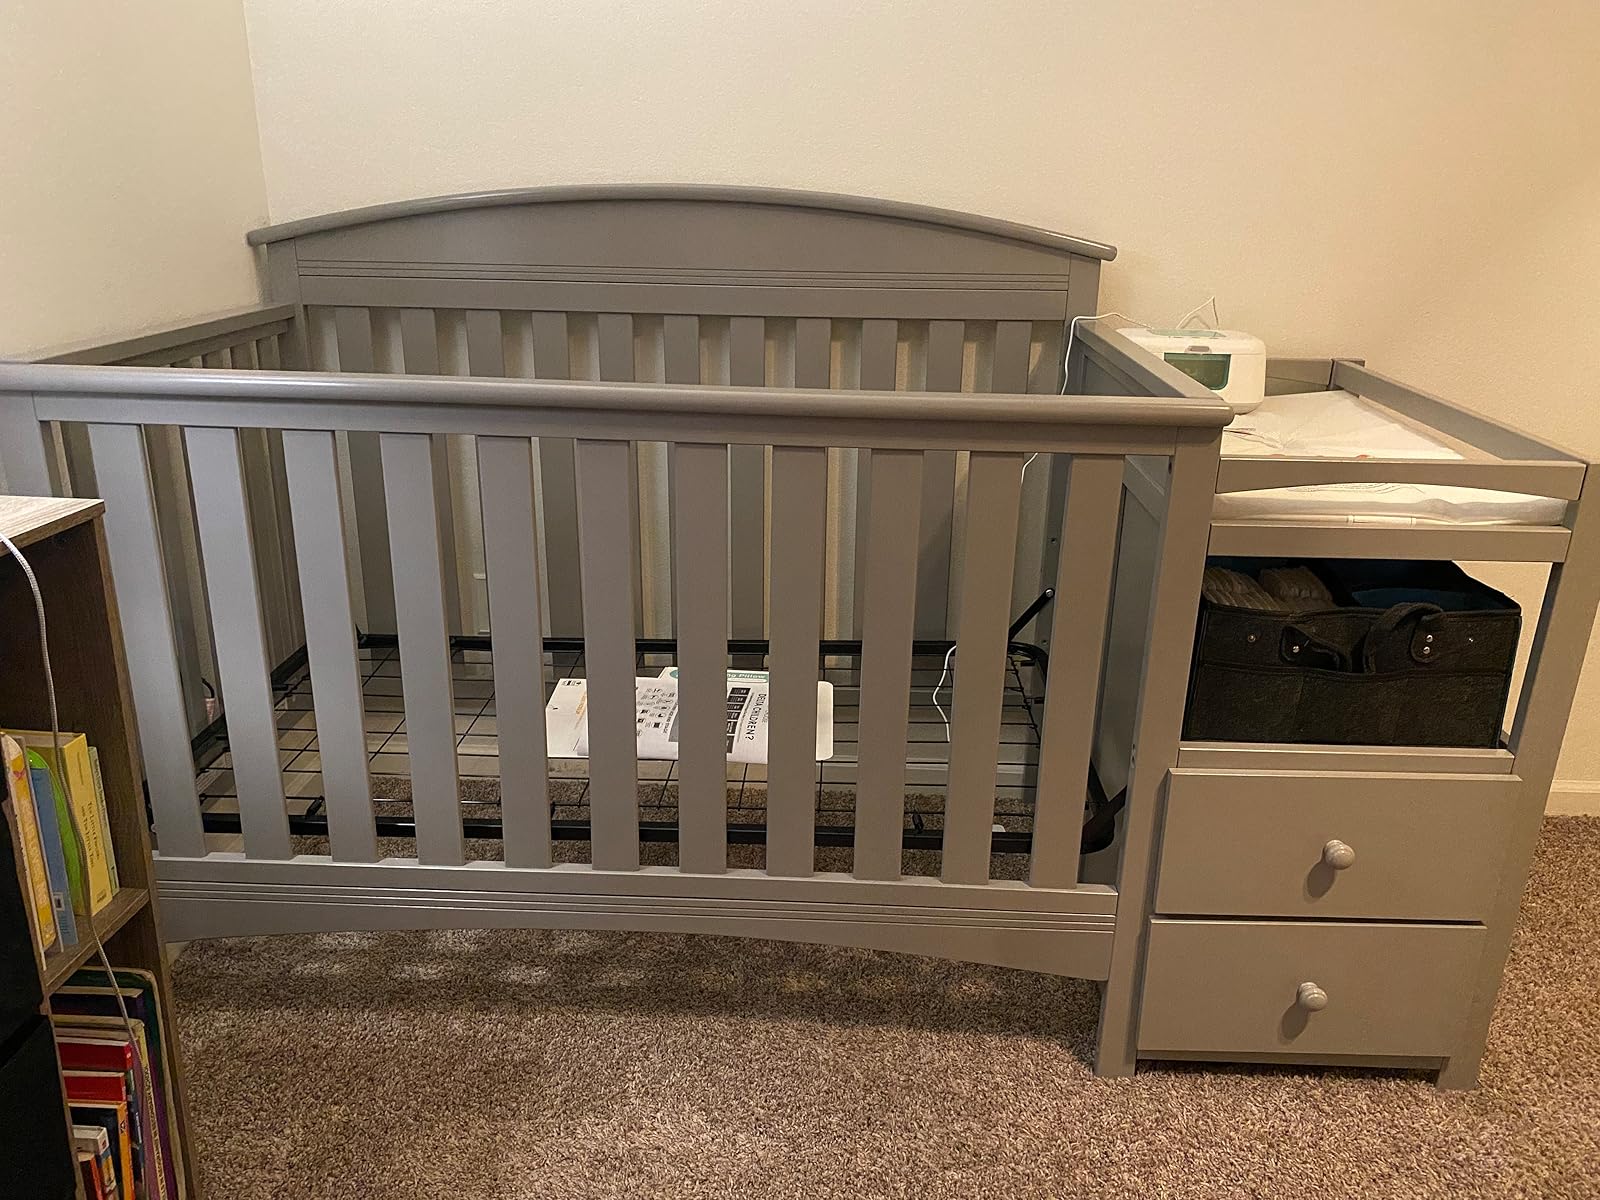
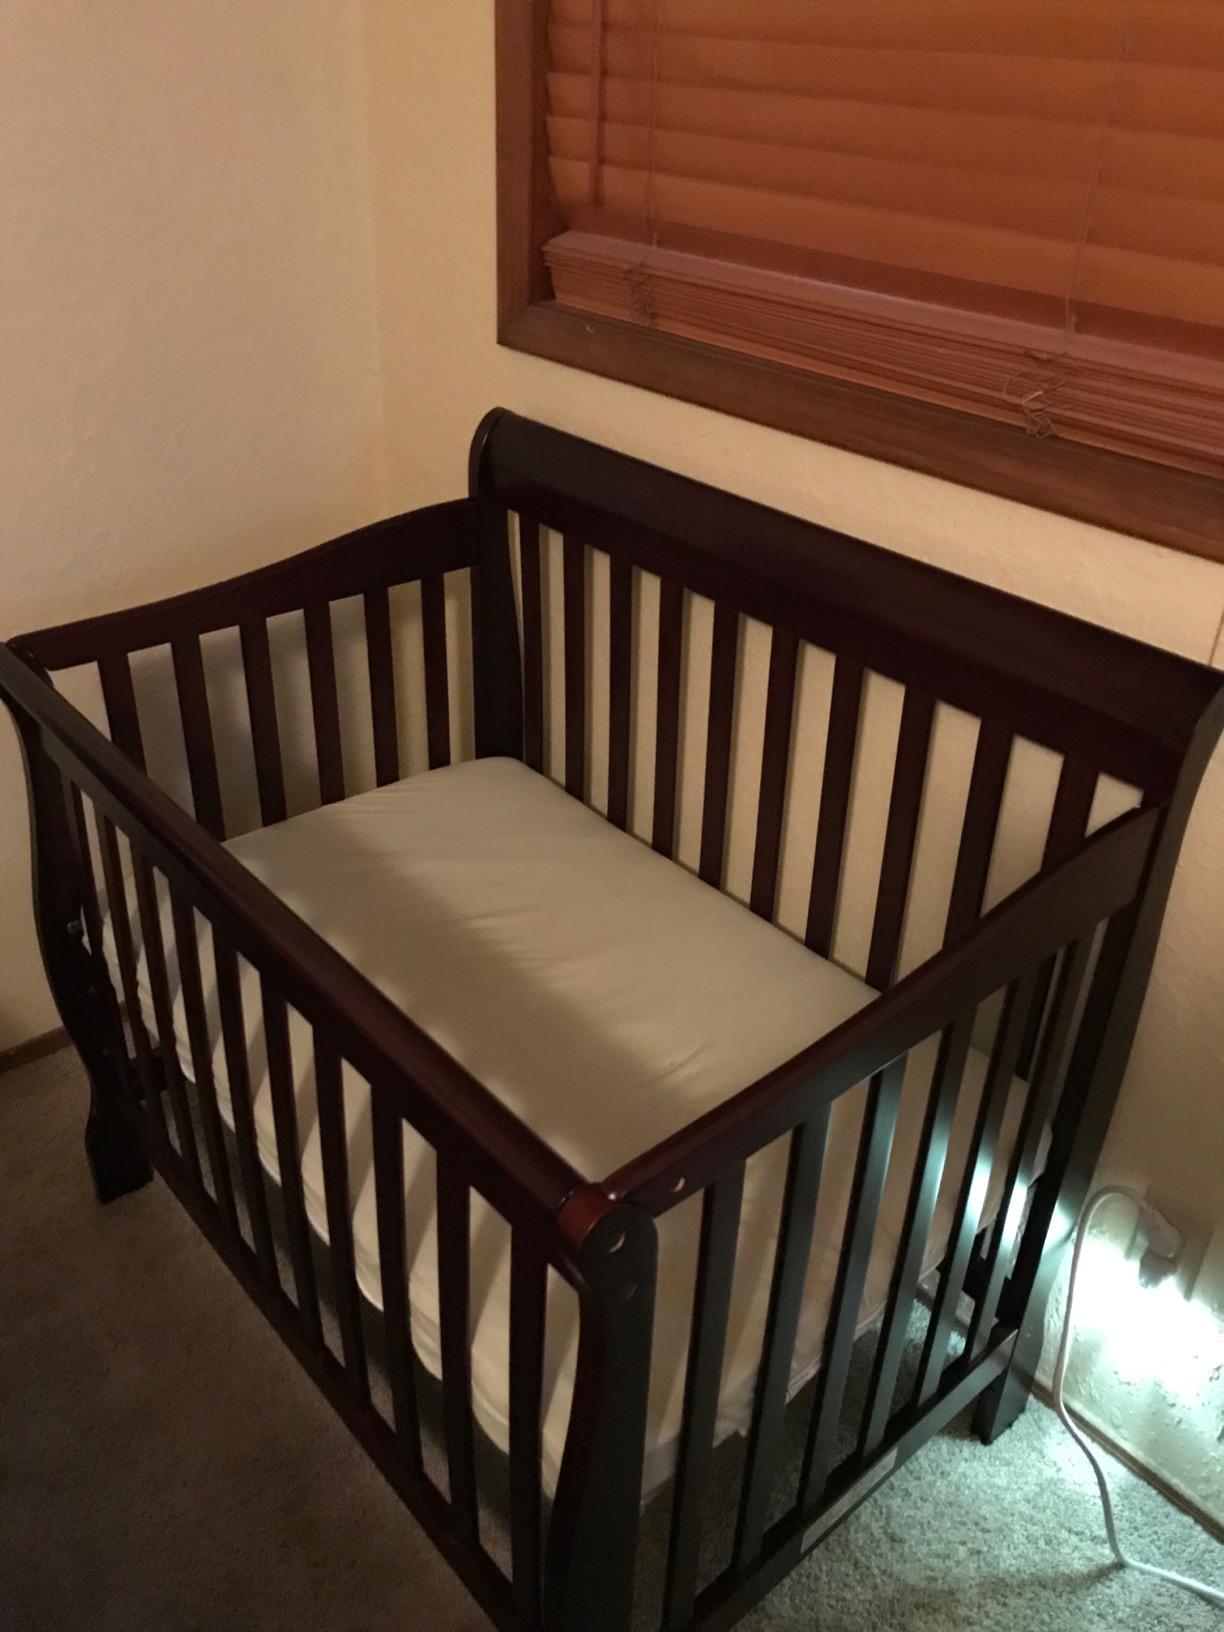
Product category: products_crib
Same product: no